4th Time Around

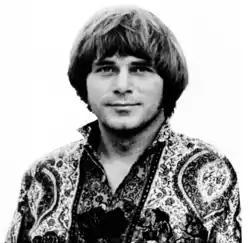
Joe South (pictured in 1970) played on the track

The details of the personnel involved in making "Blonde on Blonde" are subject to some uncertainty. According to Daryl Sanders, the musicians on "4th Time Around" were as follows: